Kediri kingdom

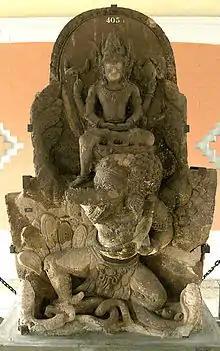
Airlangga's embodiment statue as Lord Vishnu riding Garuda, found in Belahan, collection of Trowulan Museum, East Java.

The Kingdom of Kediri is the successor of Airlangga's Kahuripan kingdom and is thought of as the continuation of the Isyana Dynasty in Java. In 1042, Airlangga divided his kingdom of Kahuripan into two, Janggala and Panjalu (Kadiri), and abdicated in favour of his sons to live as an ascetic. He died seven years later.